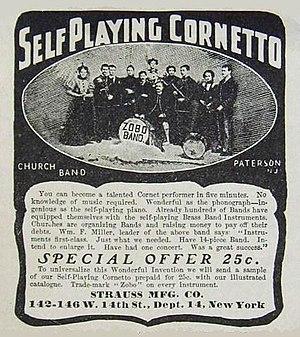
Publicité pour les zobos.
Le bigophone ou bigotphone est un instrument de musique carnavalesque, d'aspect décoratif, très bruyant, populaire, bon marché et facile à fabriquer.
Cette liste de 1 236 goguettes, comportant une goguette algérienne, une goguette allemande, 18 goguettes américaines, deux goguettes anglaises, une goguette néo-zélandaise, une goguette australienne, onze goguettes belges et 1 201 goguettes françaises, a pour ambition de rassembler le plus grand nombre possible de noms de goguettes existants dans la documentation conservée sur elles.
Cette liste de sociétés bigophoniques a pour ambition de rassembler le plus grand nombre possible de noms de goguettes organisées en sociétés bigophoniques existants dans la documentation conservée sur elles.